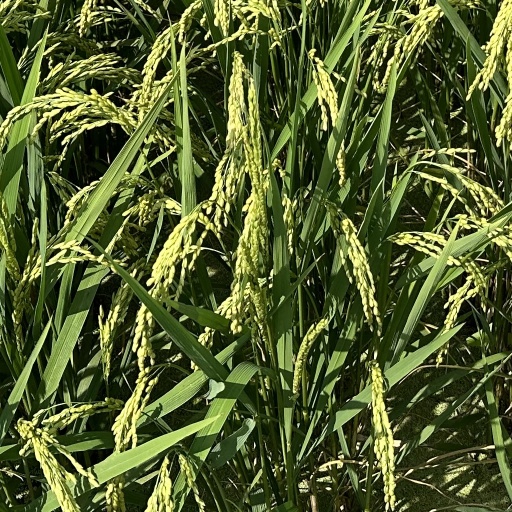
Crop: rice